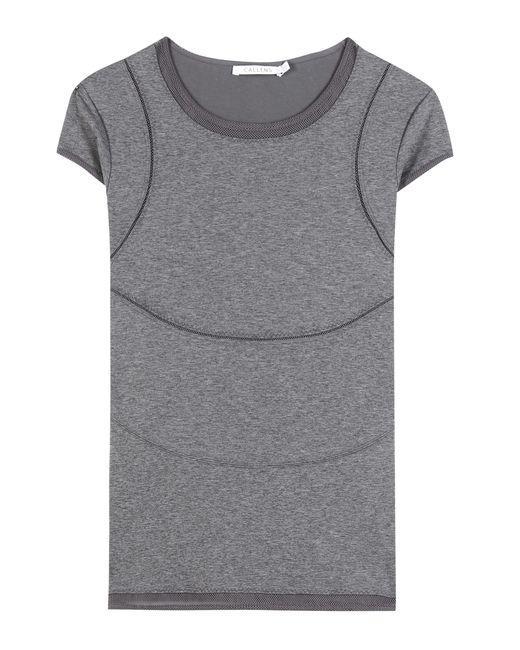
Grauer Flanell, Baumwoll-Lycra-Stoff, kurze Ärmel, Rundhalsausschnitt, ideal für Veranstaltungen im Freien, lässig und modern